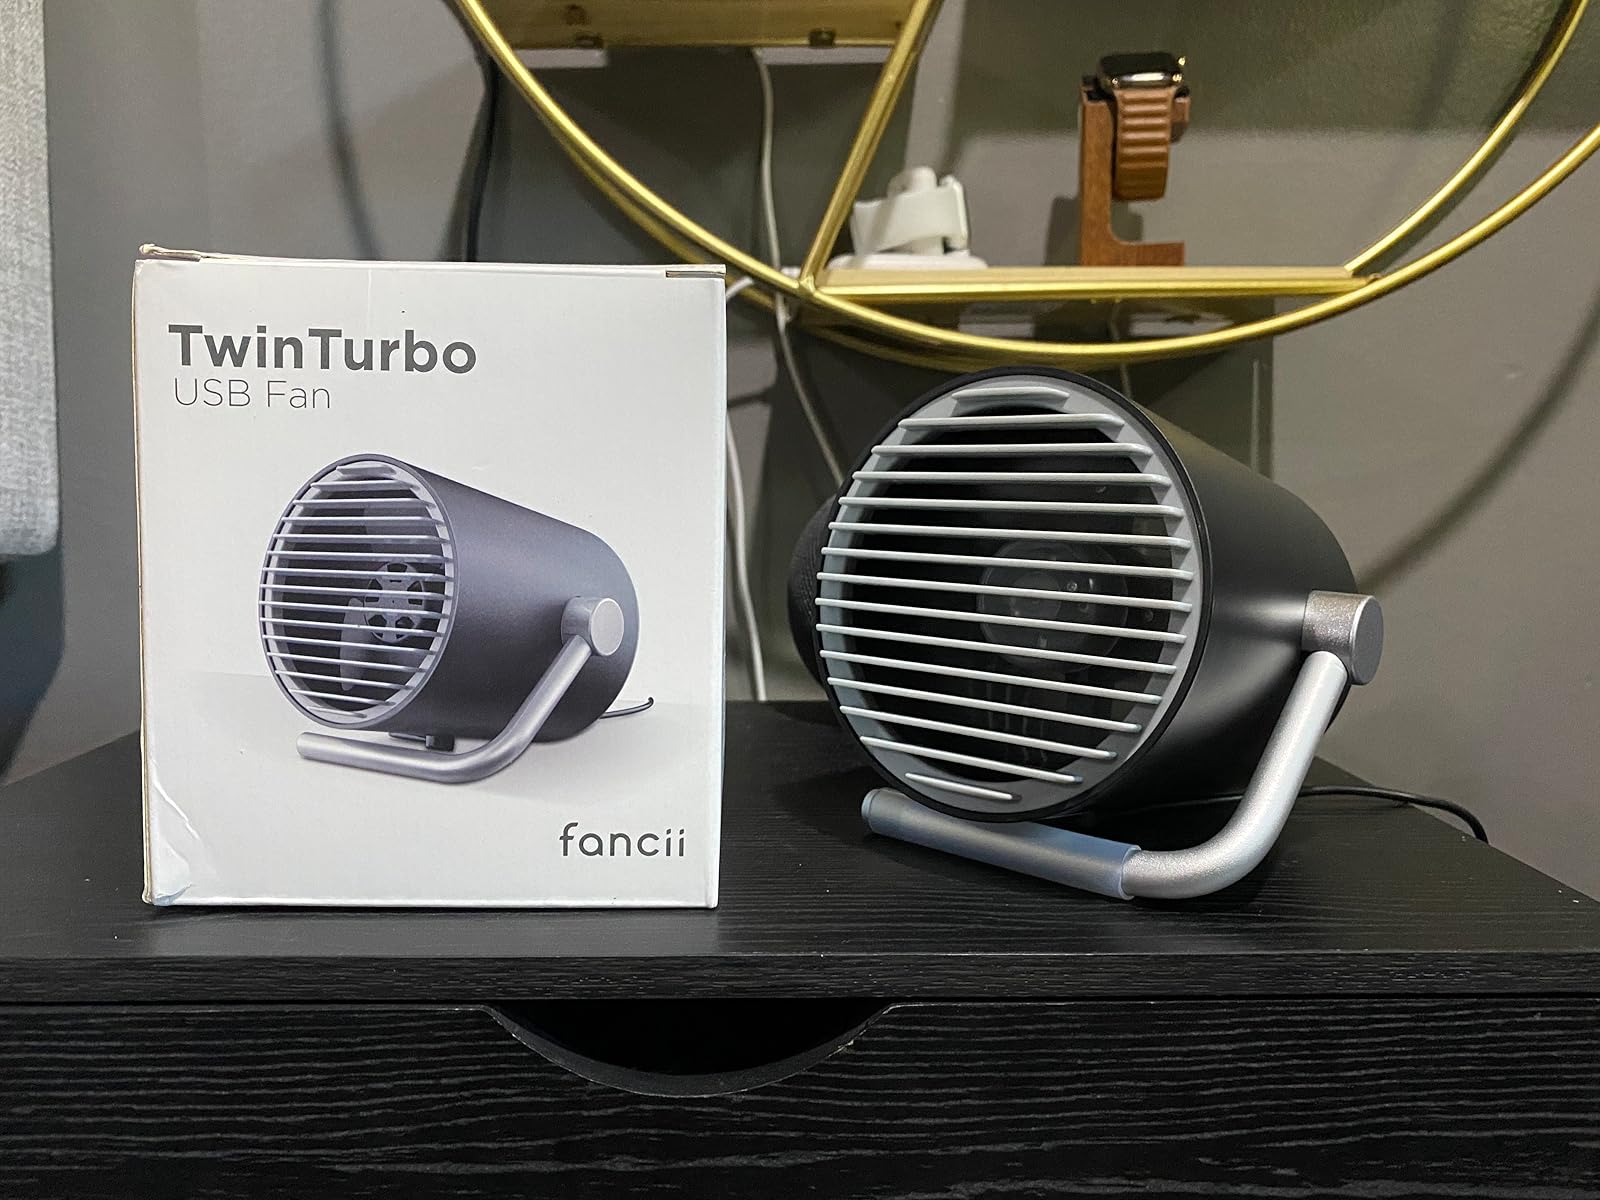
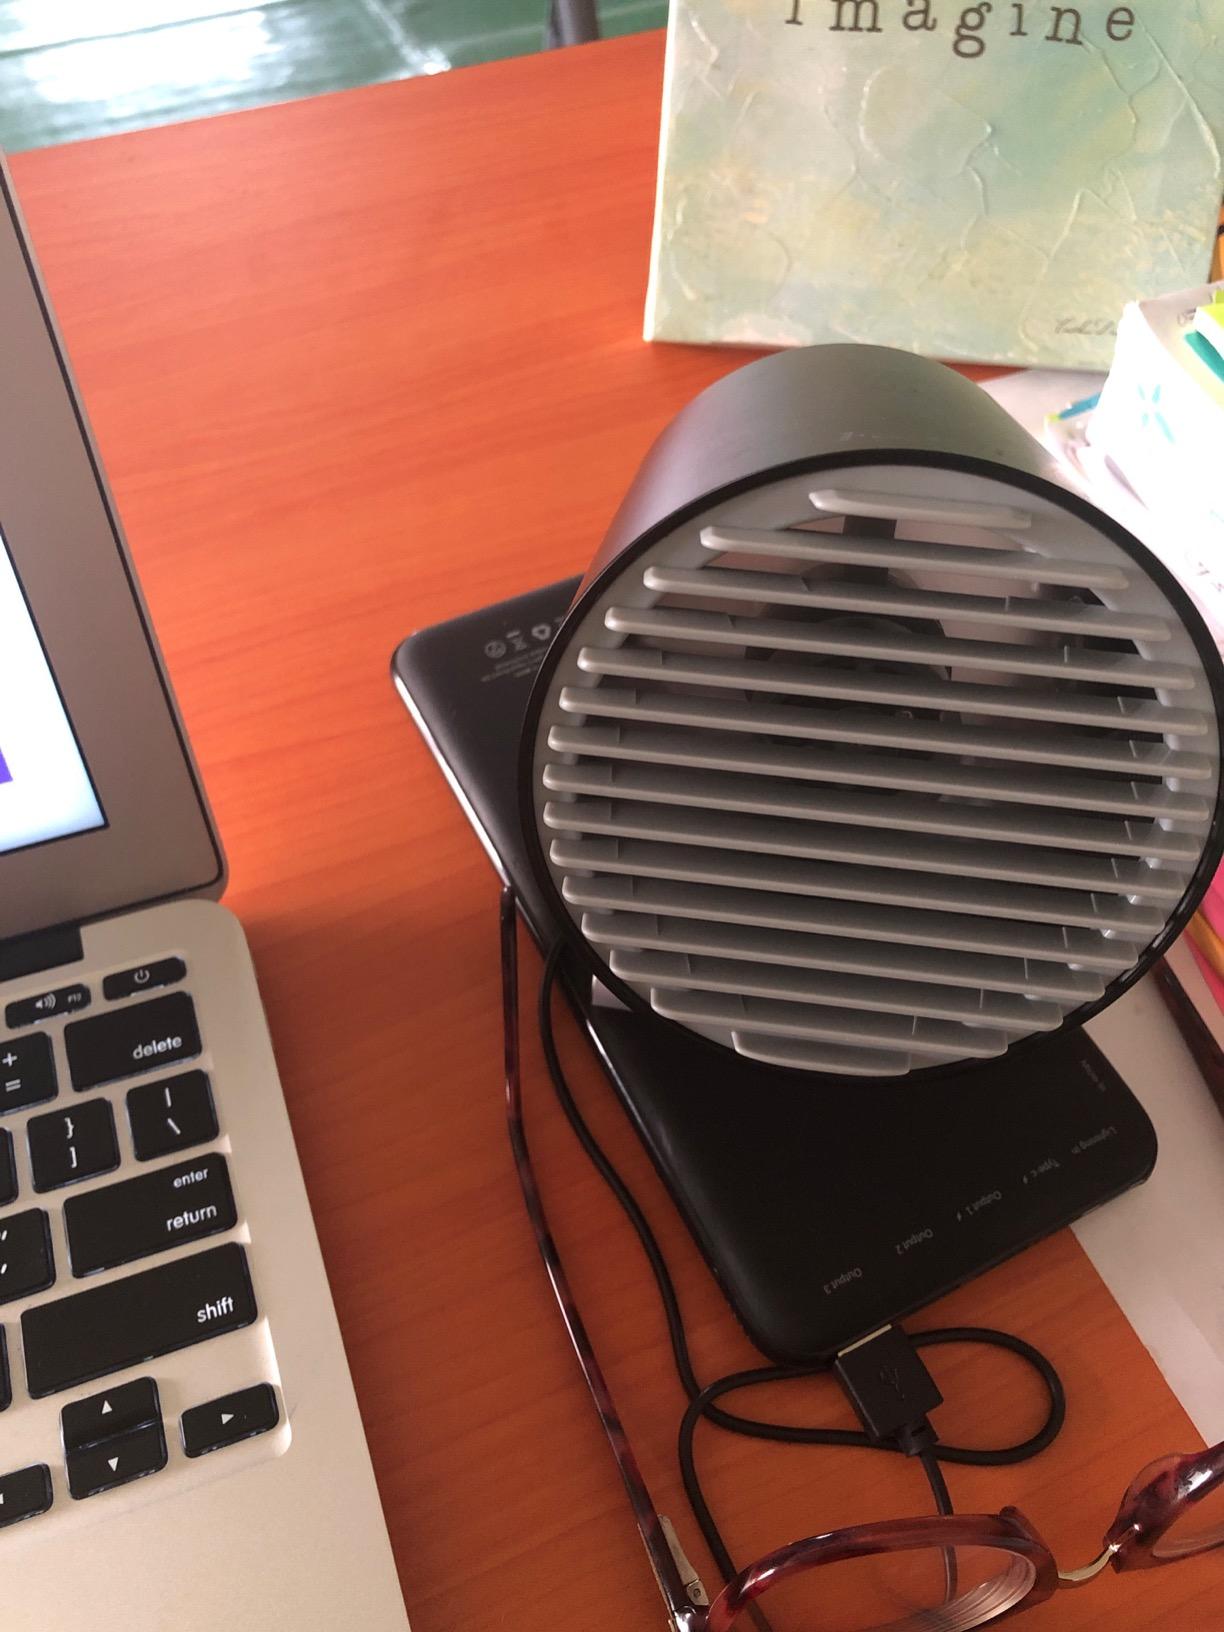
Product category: fan
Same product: yes